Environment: real
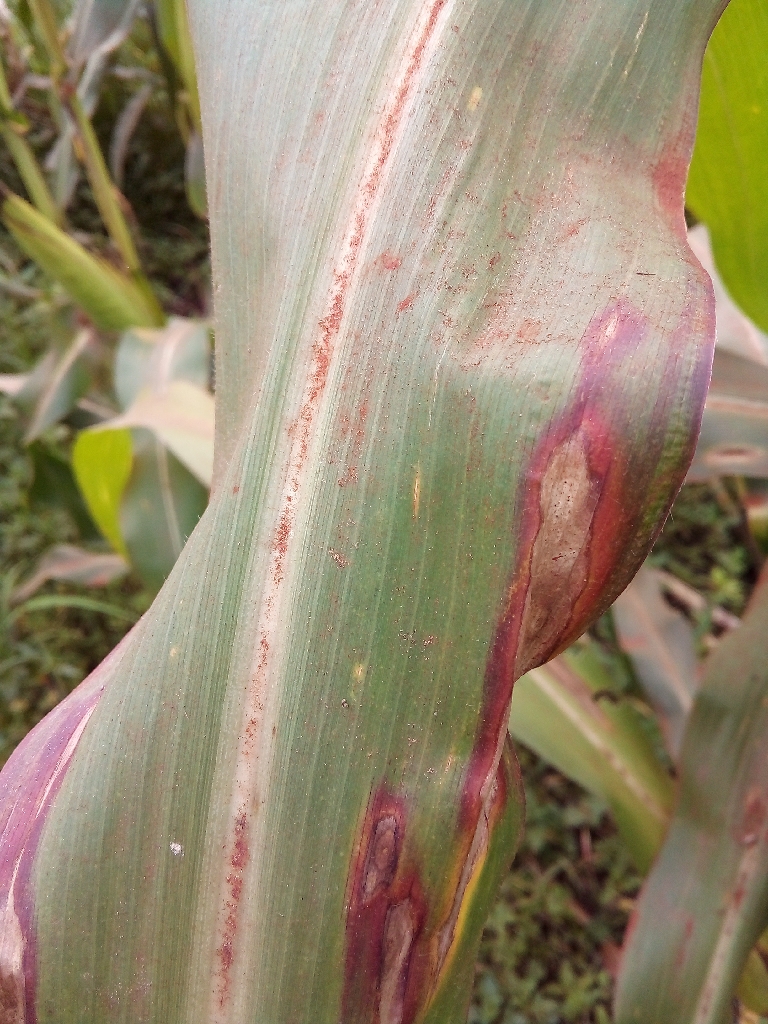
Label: northern_corn_leaf_blight